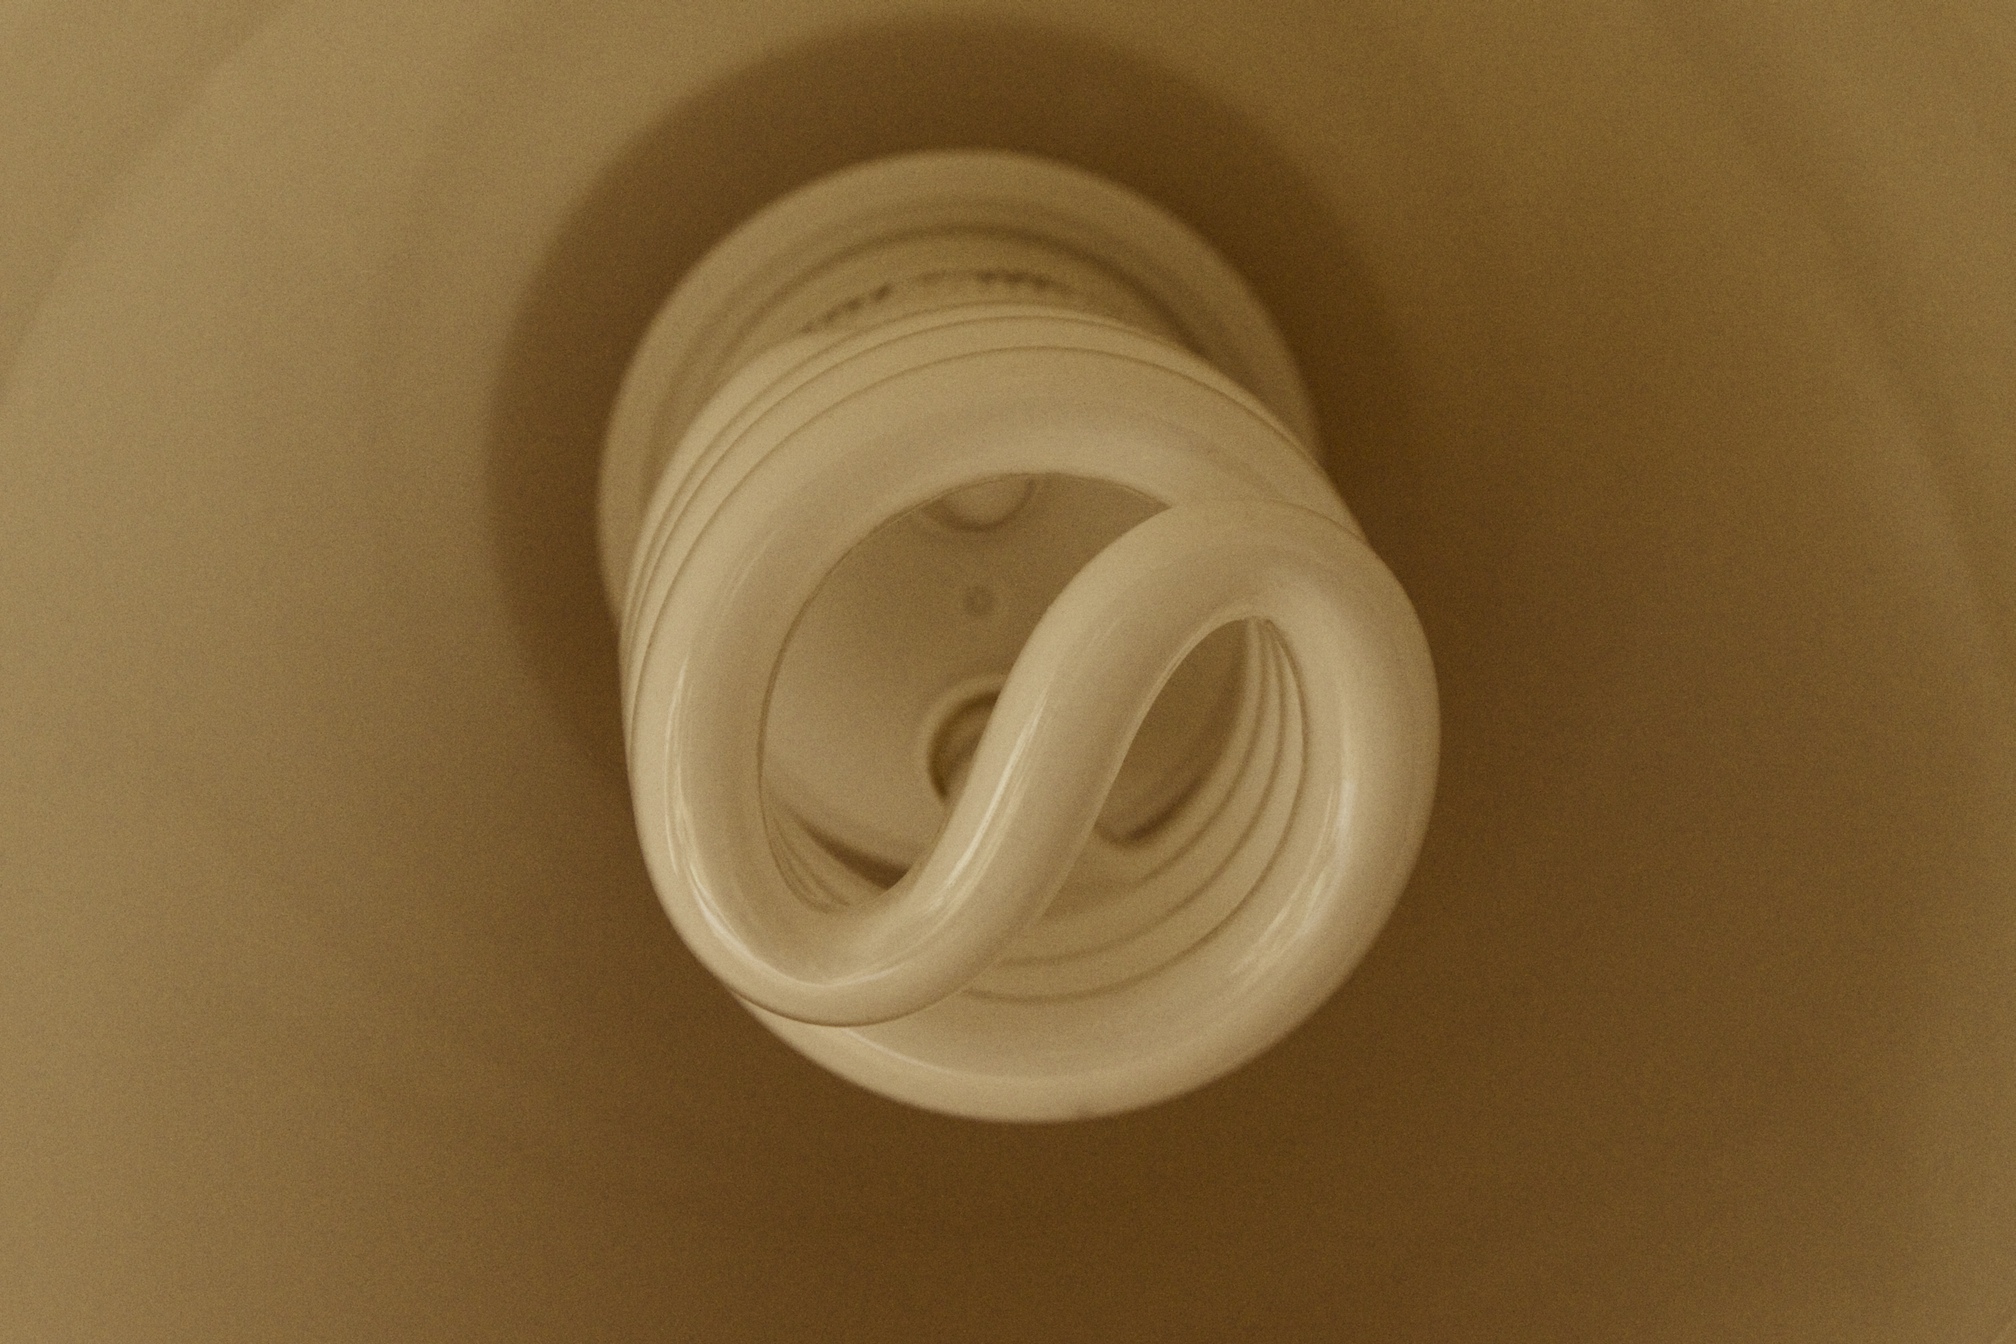
wood, white, spiral, ceiling, ceramic, lighting, material, circle, close up, art, shape, 18270mm, plaster